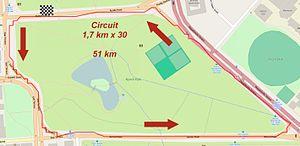
La 10ᵉ édition de la People's Choice Classic a eu lieu le 18 janvier 2015. L'épreuve, un critérium, sert de préambule au Tour Down Under, première épreuve de l'UCI World Tour 2015 qui débute deux jours plus tard.
La 17ᵉ édition du Tour Down Under a eu lieu du 20 au 25 janvier 2015. C'est la première épreuve de l'UCI World Tour 2015.